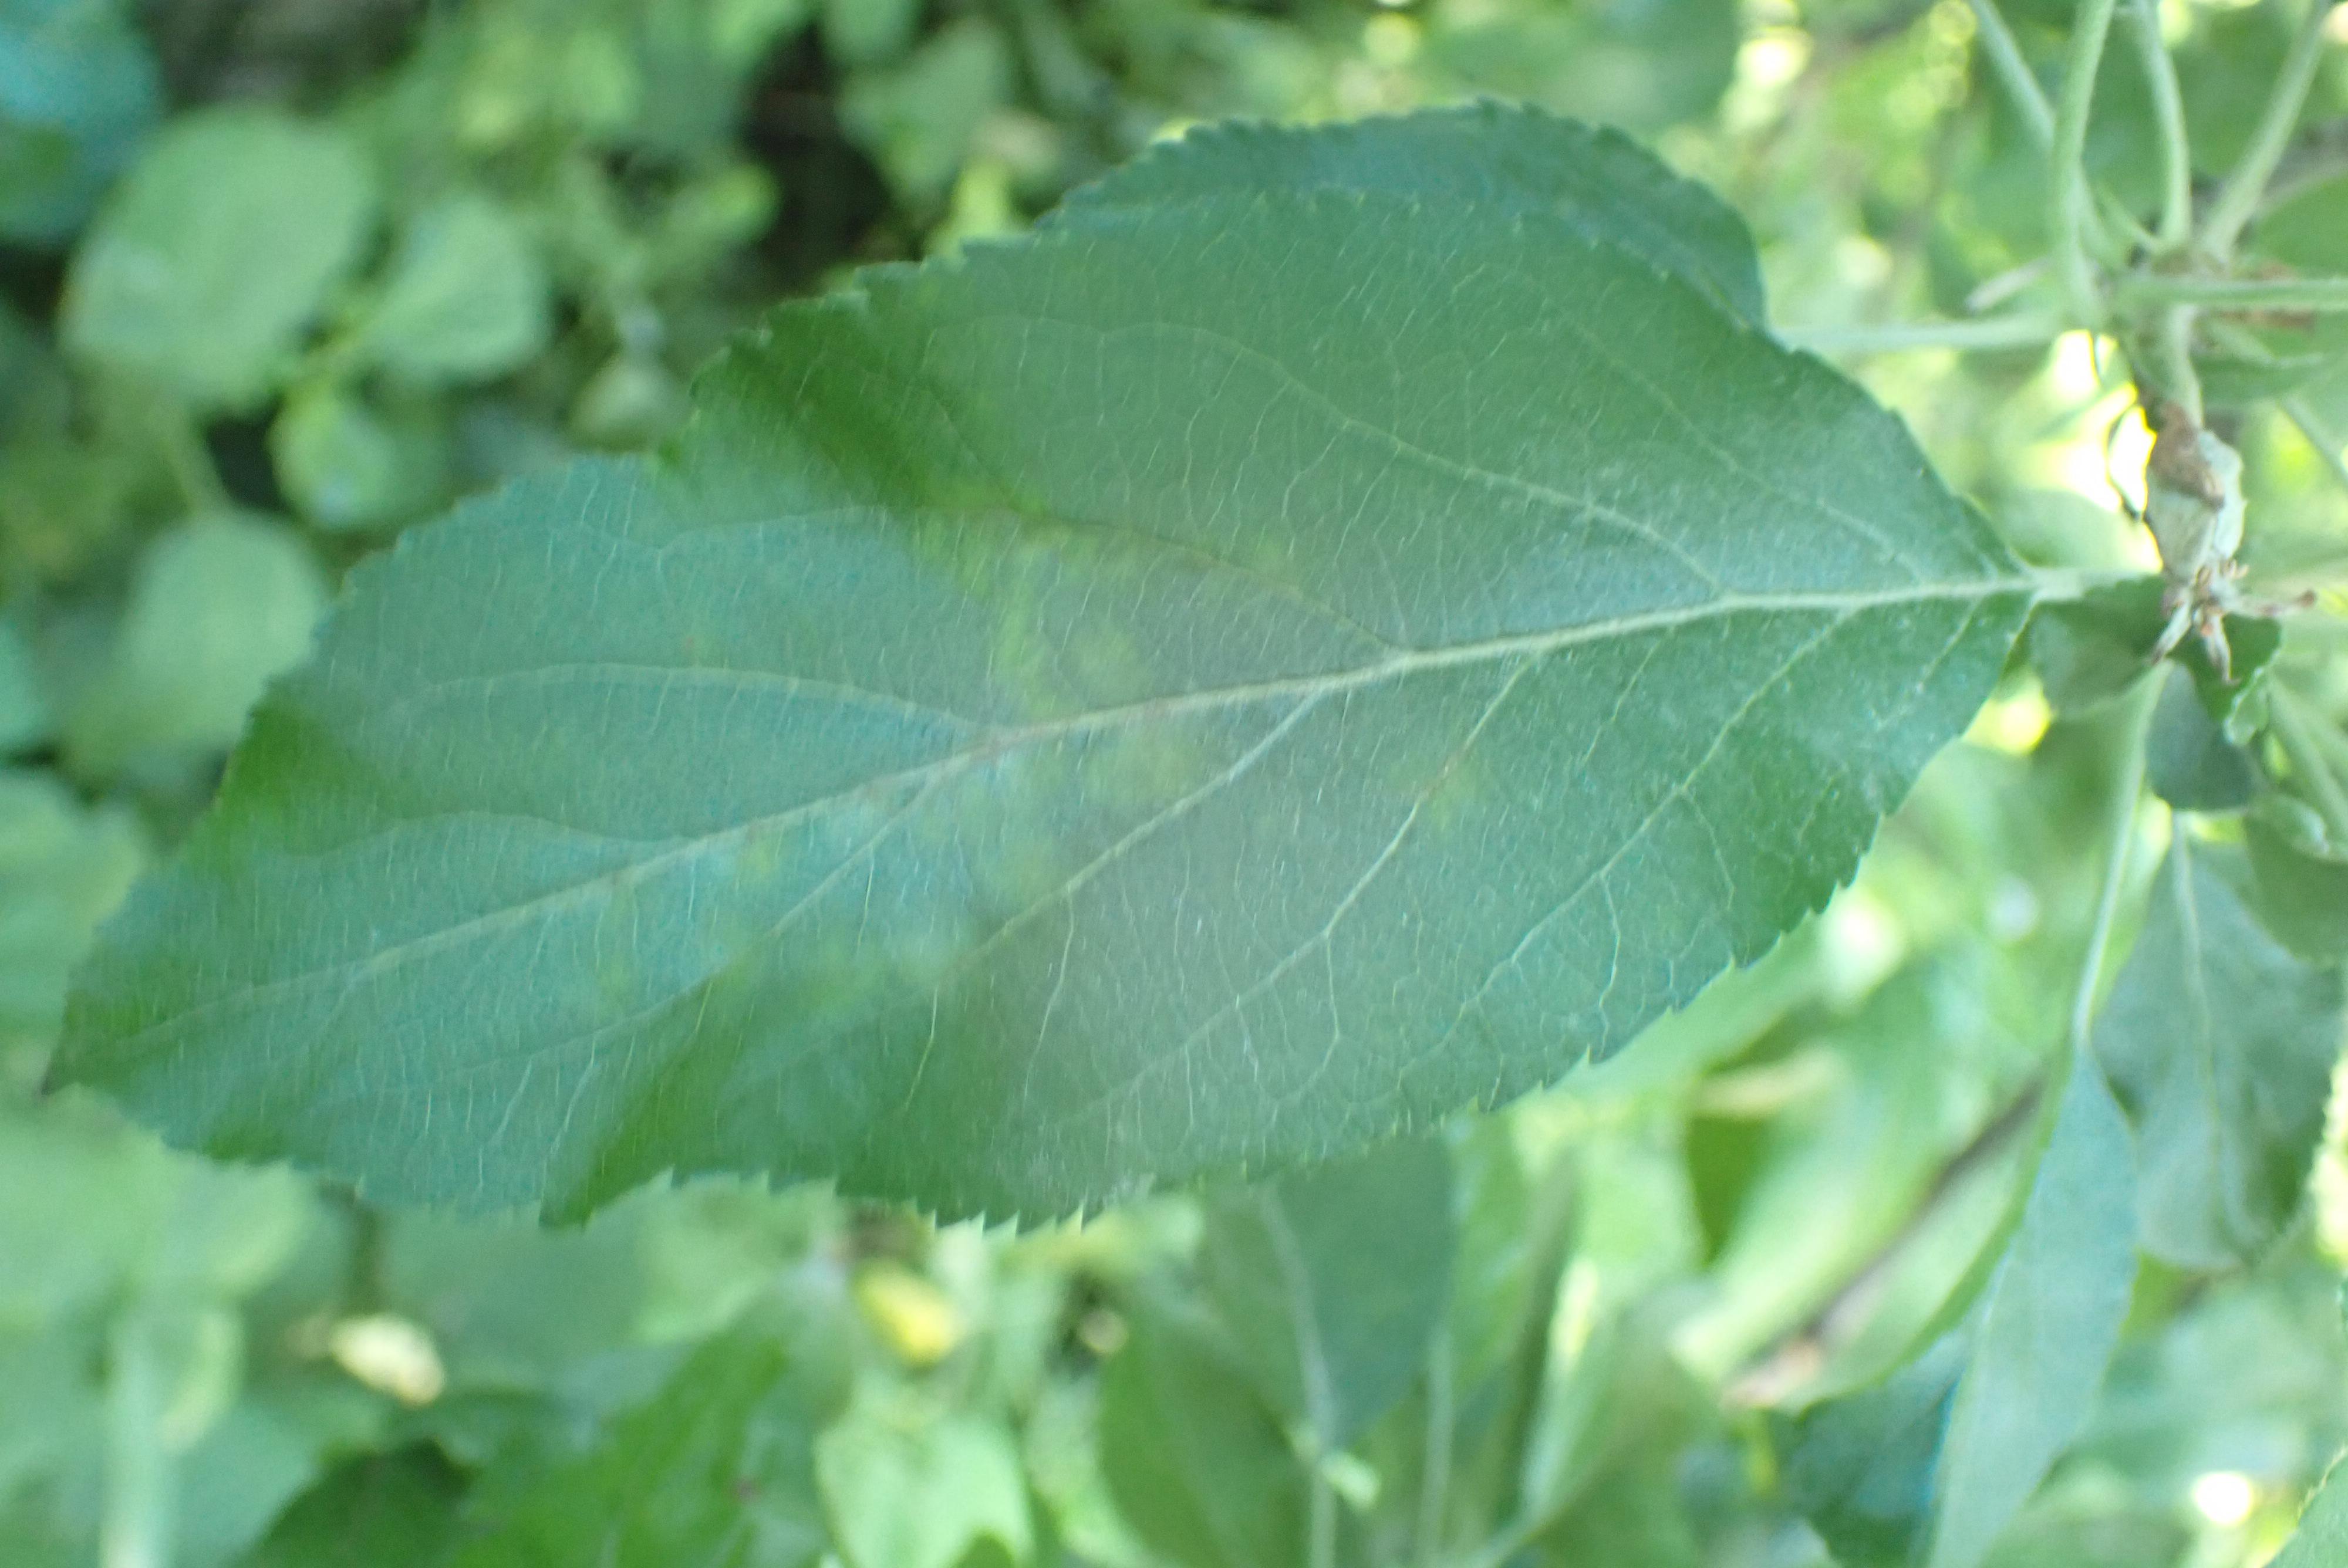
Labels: scab